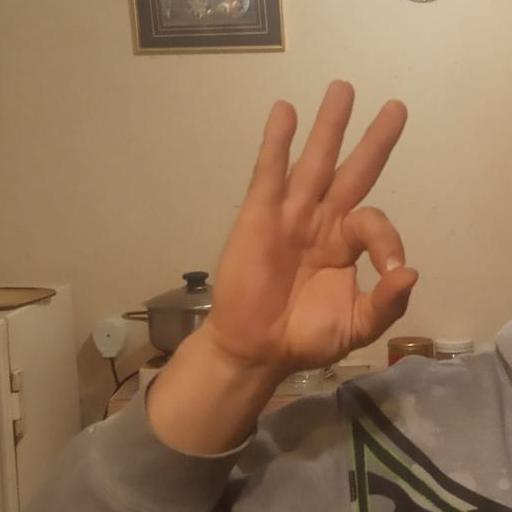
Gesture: ok